Answer in natural language. Considering the relative positions, where is Doorway with respect to brown top white leg dining table? Choose between the following options: right or left
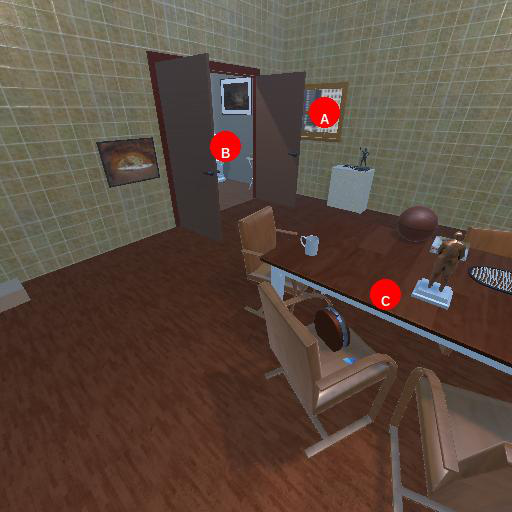
<answer>left</answer>